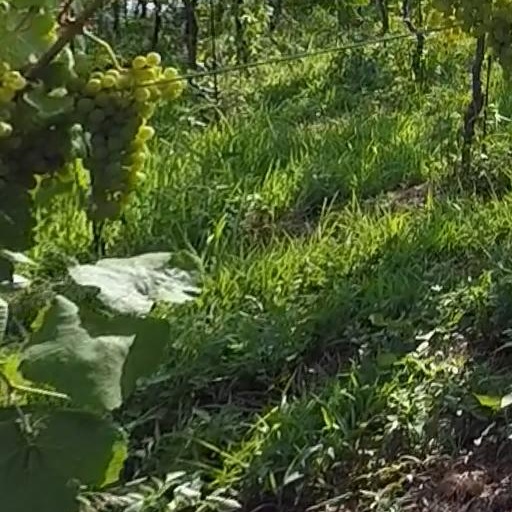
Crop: grape